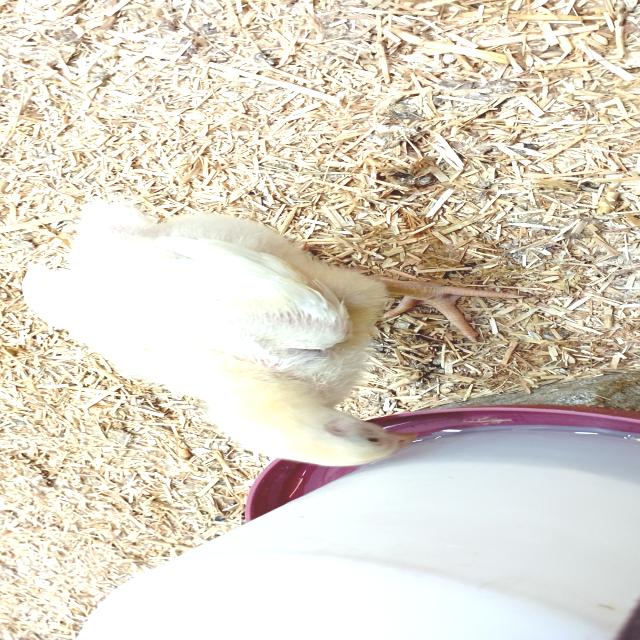
Weight: 422 g